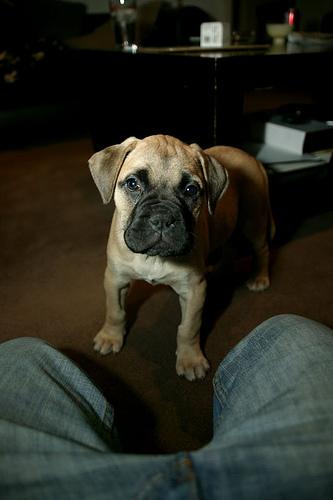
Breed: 231-n000077-bull_mastiff